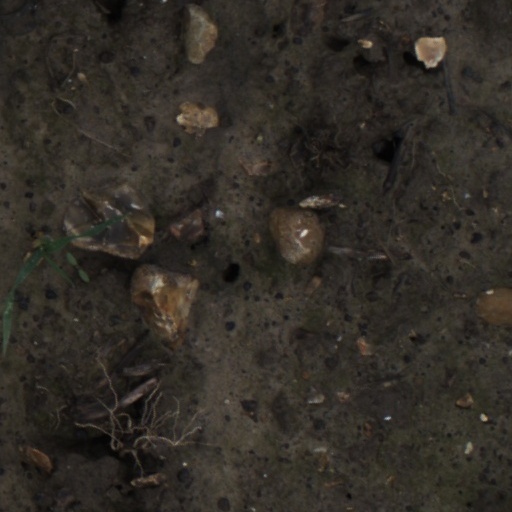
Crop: wheat